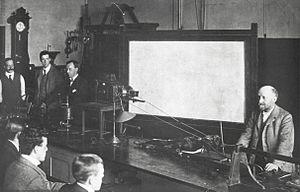
La certification cruelty-free est un label pour les produits ou les services qui ne contiennent aucun ingrédient testé sur les animaux. Les produits testés sur les animaux ne sont pas considérés comme sans cruauté, car ces tests sont souvent douloureux et mortels pour les animaux impliqués.